Martina Mayne

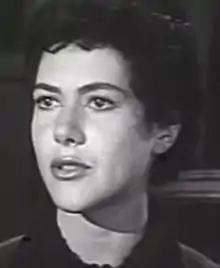
Martina Mayne as Millicent Channing in "The Case of the Greystone Inscription" (1955), an episode of the television series "Sherlock Holmes".

Martina Thomson, stage name Martina Mayne, (c. 1925–2013) was a German actress, art therapist, poet and translator, active in England. In 2009 she produced the first published translation into English of the work of the German poet Paula Ludwig.